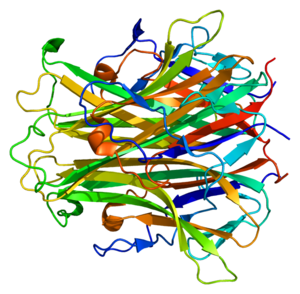
RANKL est un ligand qui intervient dans le métabolisme osseux en activant les ostéoblastes et ostéoclastes.